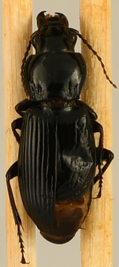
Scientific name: Pterostichus melanarius
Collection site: Steigerwaldt Land Services Site (STEI), plot STEI_002